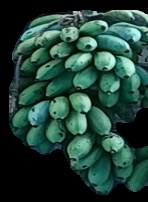
Variety: rasbale
Grade: grade2